Colonial buildings of Rottnest Island

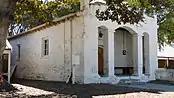
Rottnest Chapel, as seen from front

The school and chapel were built in 1856 and 1857. Between the two World Wars the chapel was used as accommodation for domestic staff from the island's hotel.